Yu Rong

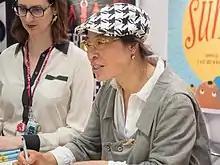
Yu Rong at BookExpo 2019

Yu Rong is a multi award-winning Chinese illustrator of children's picture books, especially known for her use of papercutting artwork.